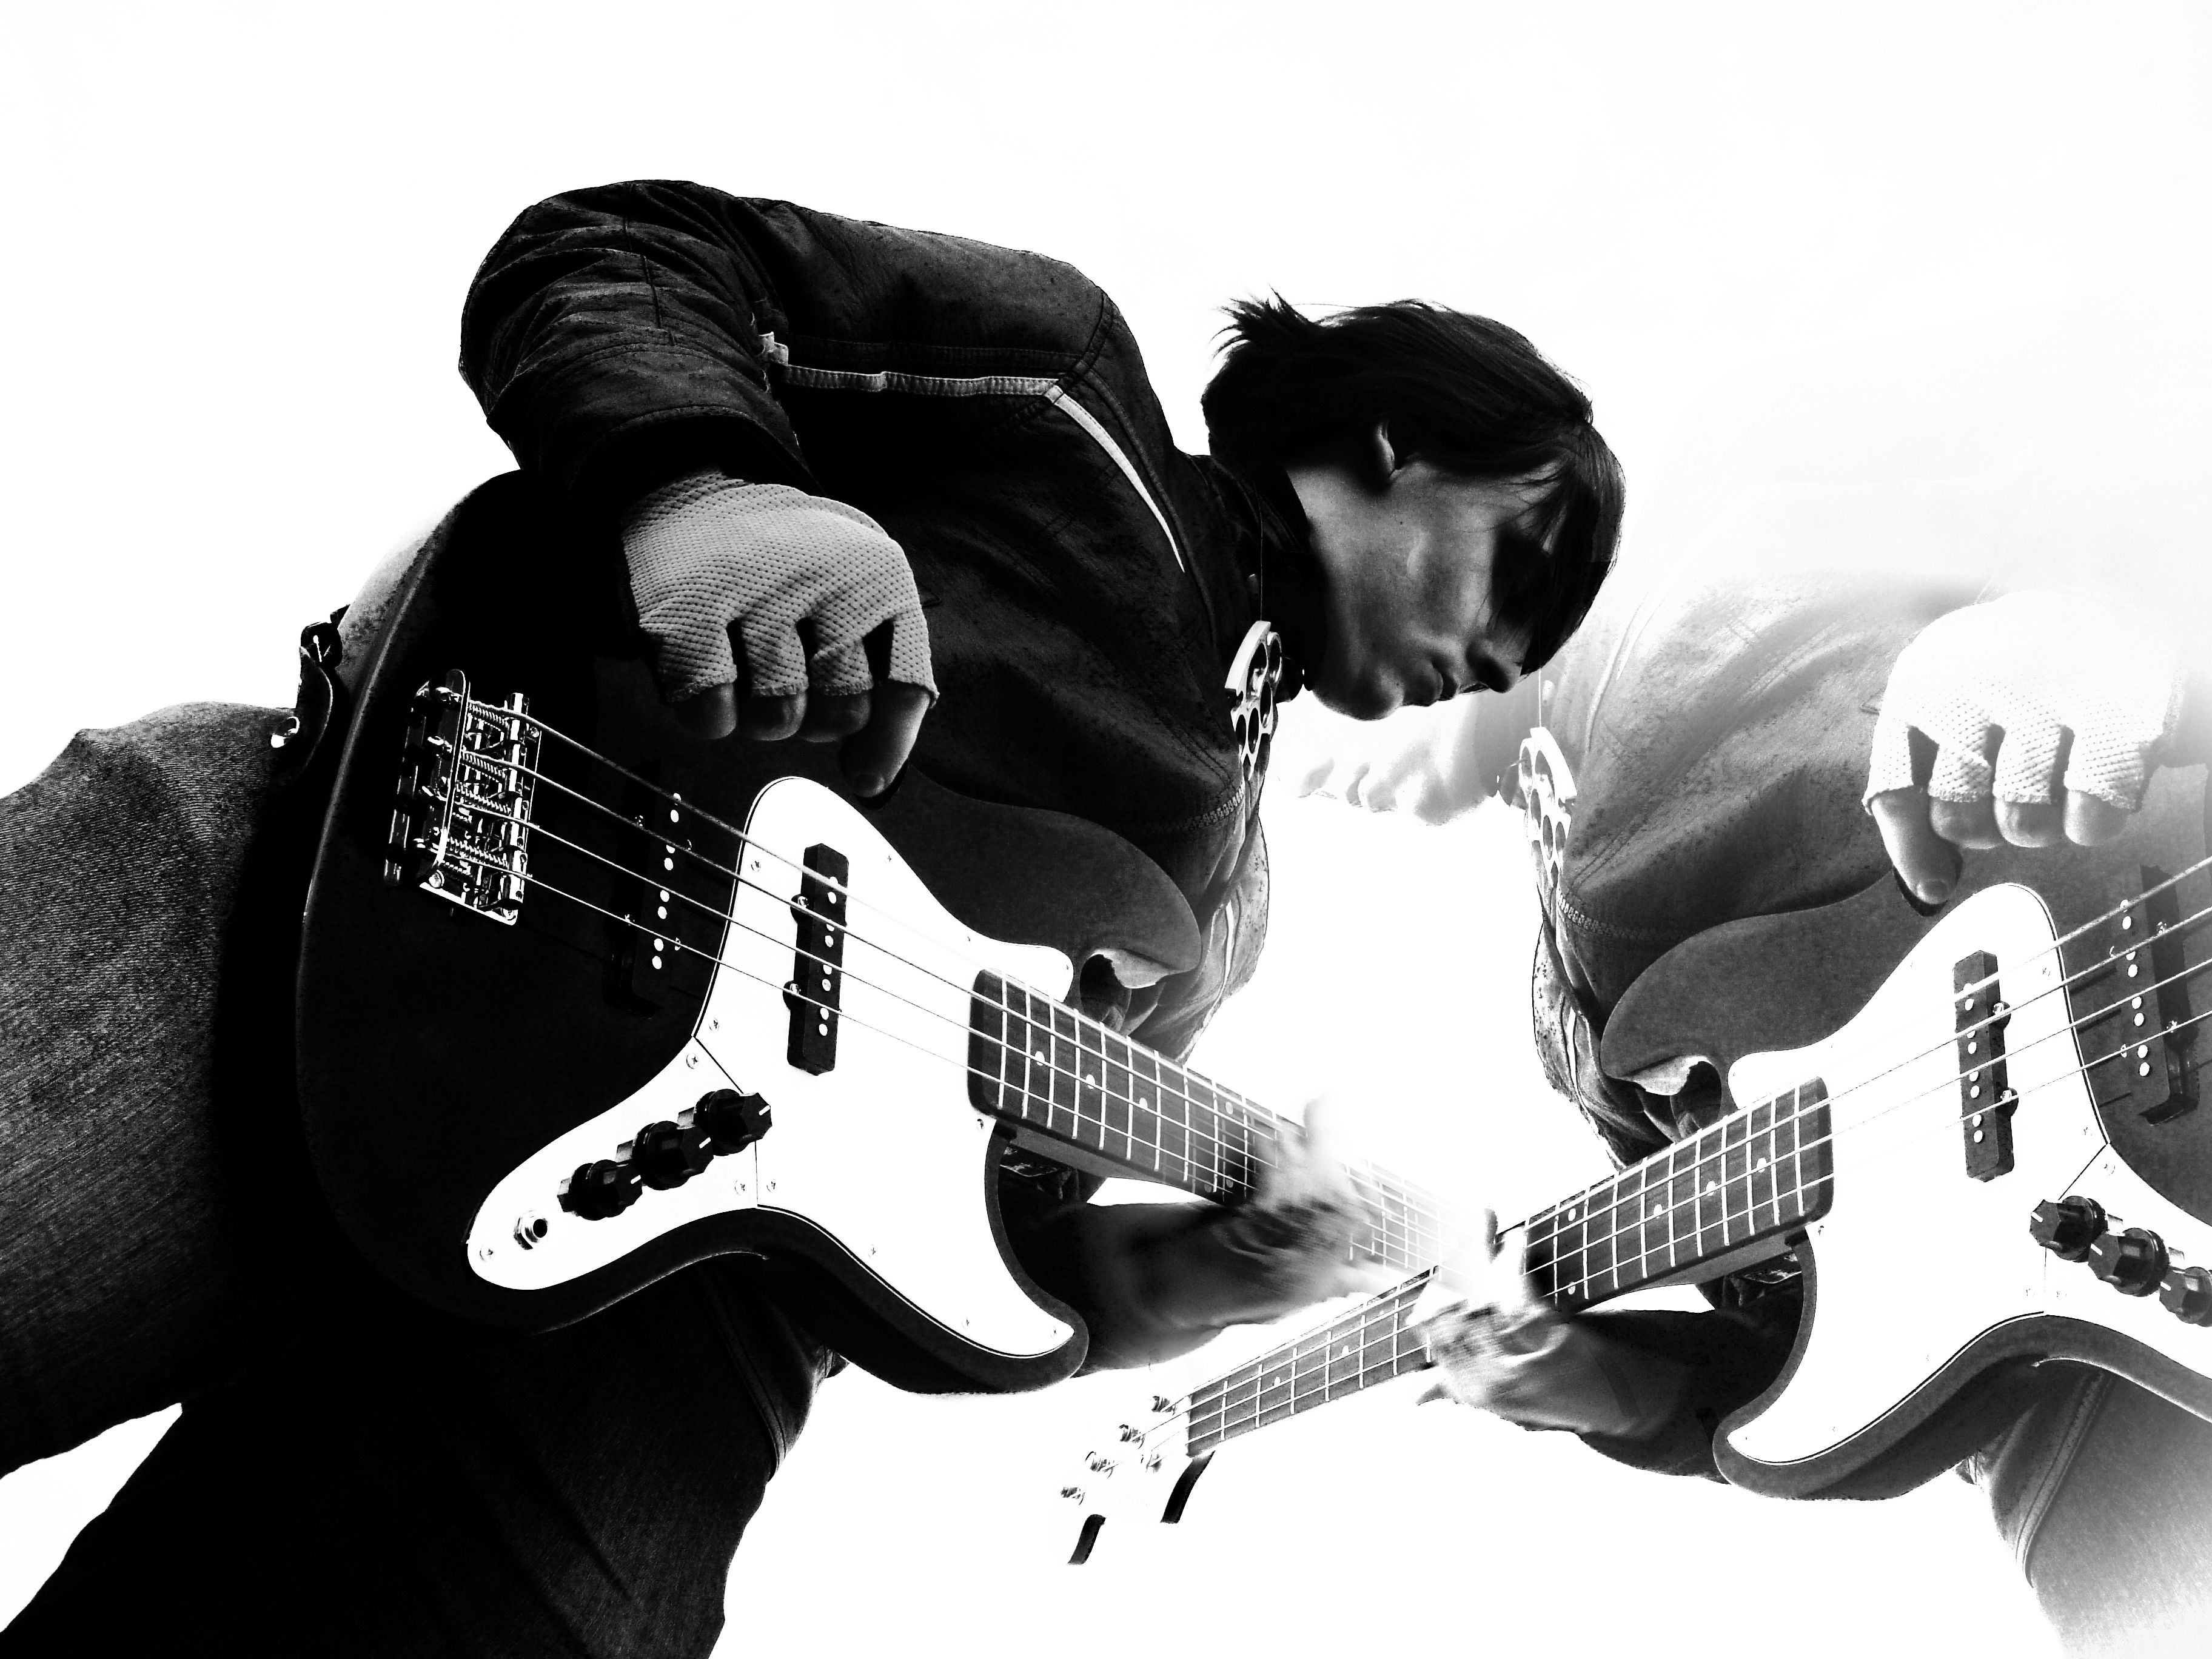
hand, black and white, guitar, acoustic guitar, musician, black, monochrome, electric guitar, musical instrument, cool, bassist, guitarist, bass guitar, monochrome photography, string instrument, plucked string instruments, slide guitar